Lia Ices

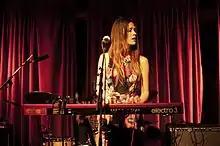
Lia Ices at the Drake Hotel, Toronto, April 2011

In early 2011, Ices released her second album, "Grown Unknown", which was again mixed at the Rare Book Room Studios in Brooklyn, but released through her new label, Jagjaguwar Records. She spent six months in Vermont writing most of the album, and recorded the album at The Clubhouse in Rhinebeck, New York. The album's second track, "Daphne", features a duet with Bon Iver frontman, Justin Vernon. Critics found her voice more relaxed than on her debut album.